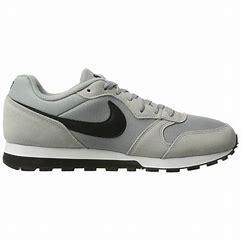
Brand: Nike
Model: MD Runner 2